St. John's Hindu Temple

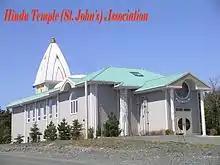

The St. John's Hindu Temple is located in St. John's, Newfoundland and Labrador, Canada. In 1975, Hindus established a Hindu temple in Mount Pearl. Swami Chinmayananda donated a marble statue of Krishna, which was installed by Swami Dayananda. The temple functioned as an independent organization with the name Chinmaya Mission St. John's.